Encomienda

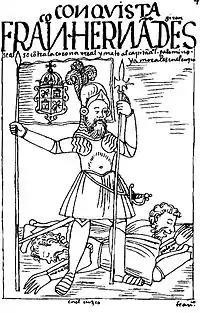
Francisco Hernández Girón was a Spanish "encomendero" in the Viceroyalty of Peru who protested the New Laws in 1553. These laws, passed in 1542, gave certain rights to indigenous peoples and protected them against abuses. Drawing by Felipe Guamán Poma de Ayala.

The encomienda was a Spanish labour system that rewarded conquerors with the labour of conquered non-Christian peoples. In theory, the conquerors provided the labourers with benefits, including military protection and education. In practice, the conquered were subject to conditions that closely resembled instances of forced labour and slavery. The "encomienda" was first established in Spain following the Christian Reconquista, and it was applied on a much larger scale during the Spanish colonization of the Americas and the Spanish East Indies. Conquered peoples were considered vassals of the Spanish monarch. The Crown awarded an "encomienda" as a grant to a particular individual. In the conquest era of the early sixteenth century, the grants were considered a monopoly on the labour of particular groups of indigenous peoples, held in perpetuity by the grant holder, called the "encomendero"; starting from the New Laws of 1542, the encomienda ended upon the death of the "encomendero", and was replaced by the repartimiento.